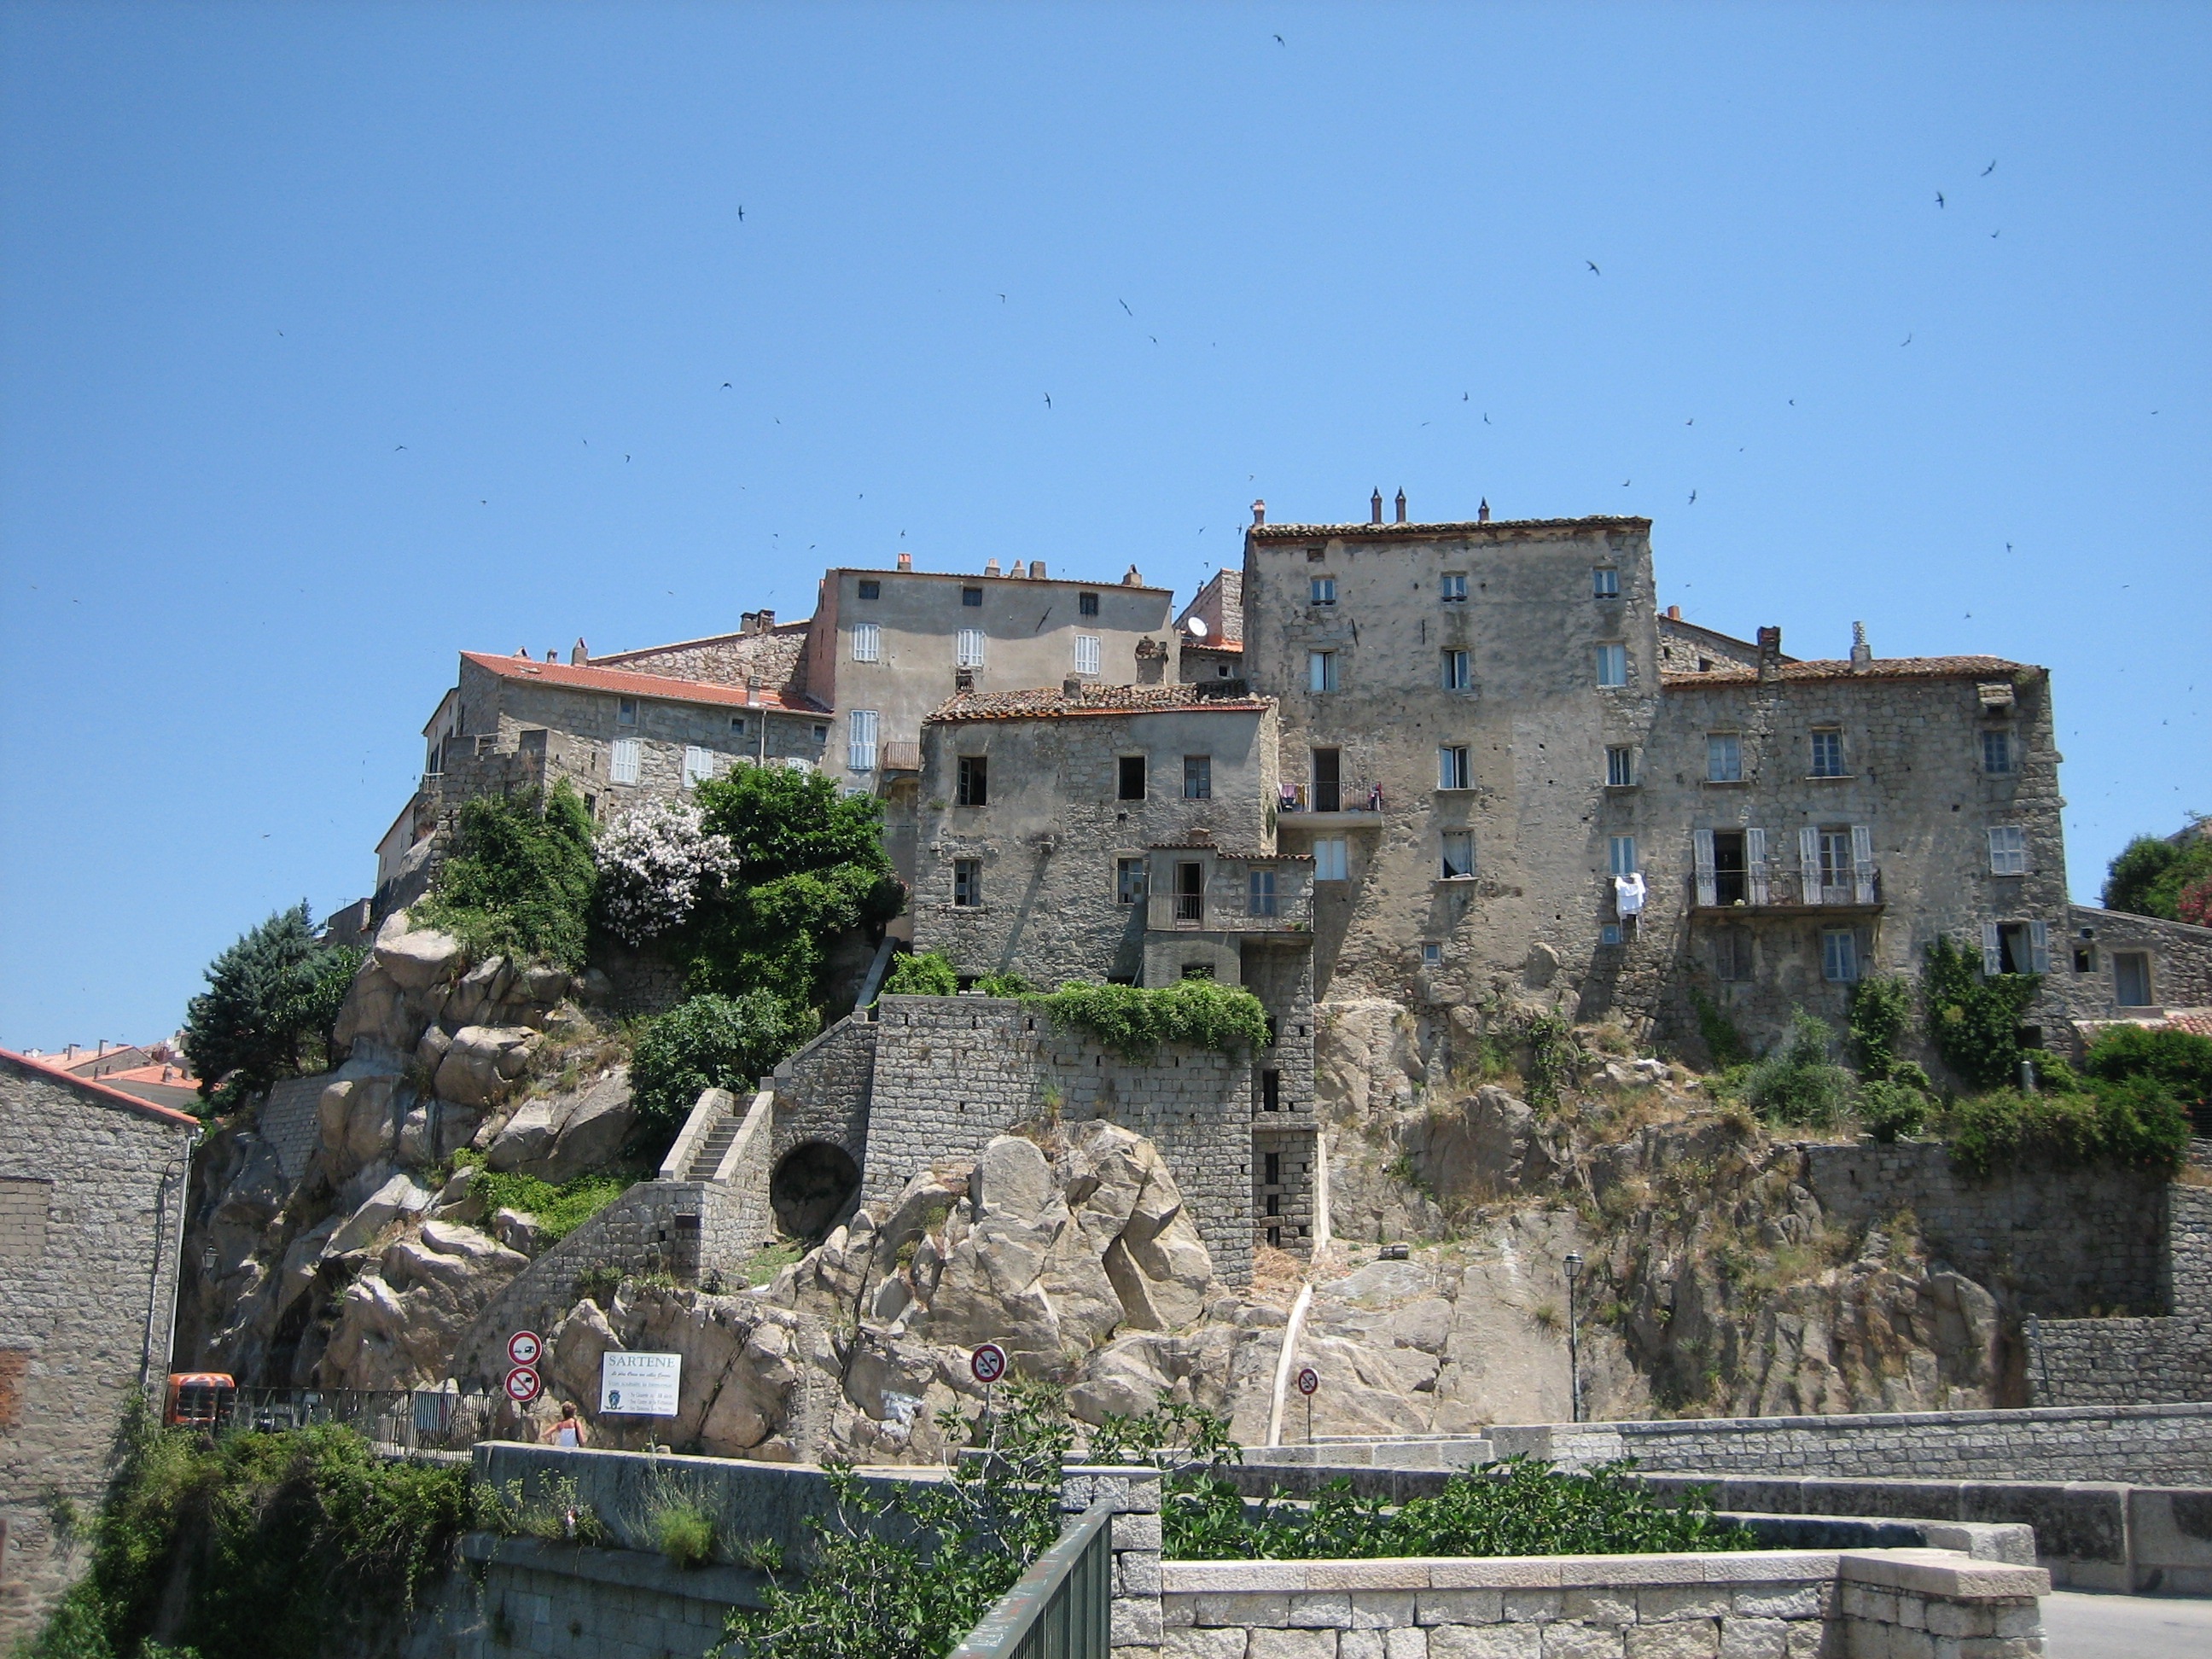
mountain, town, building, chateau, city, village, castle, fortification, ruins, estate, corsican, archaeological site, historic site, ancient history, sartene